International Criminal Court investigation in Bangladesh/Myanmar

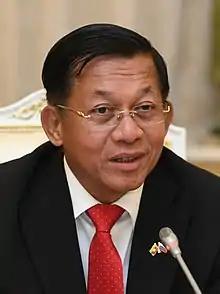
An arrest warrant for crimes against humanity was requested on 27 November 2024 against Min Aung Hlaing.

On 27 November 2024, ICC Prosecutor Karim Ahmad Khan requested an arrest warrant against Min Aung Hlaing from Pre-Trial Chamber I, stating that there were reasonable grounds to believe that Hlaing held "criminal responsibility for the crimes against humanity of deportation and persecution of the Rohingya, committed in Myanmar, and in part in Bangladesh" between 25 August 2017 and 31 December 2017 by Tatmadaw, including Border Guard Forces, and by the Myanmar Police Force and non-Rohingya civilians.